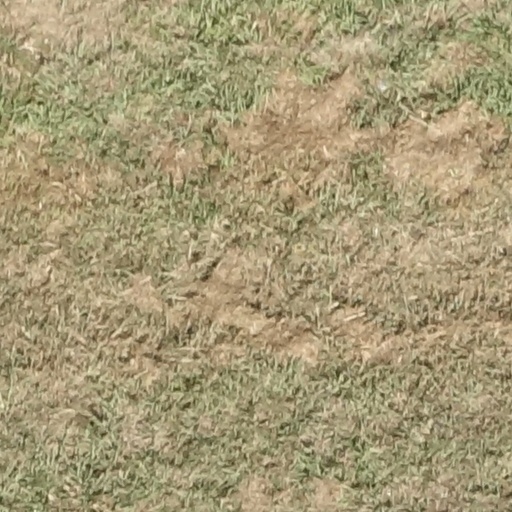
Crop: sorghum